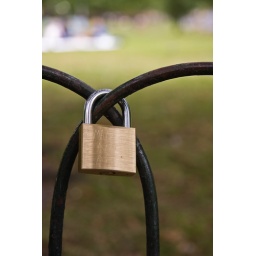
Someone left their bike padlock on the fence in St James's Park.